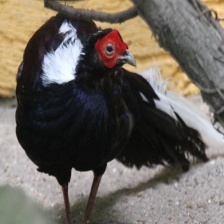
Species: SWINHOES PHEASANT
Scientific name: LOPHURA SWINHOII